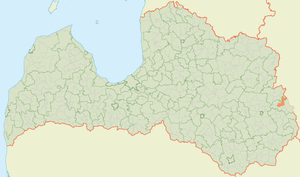
Blontu pagasts
Blontu pagasts' placering i Letland
Blontu pagasts er en territorial enhed i Ciblas novads i Letland. Pagasten etableredes i 1945, havde 502 indbyggere i 2010 og omfatter et areal på 96,60 kvadratkilometer. Hovedbyen i pagasten er Blonti.